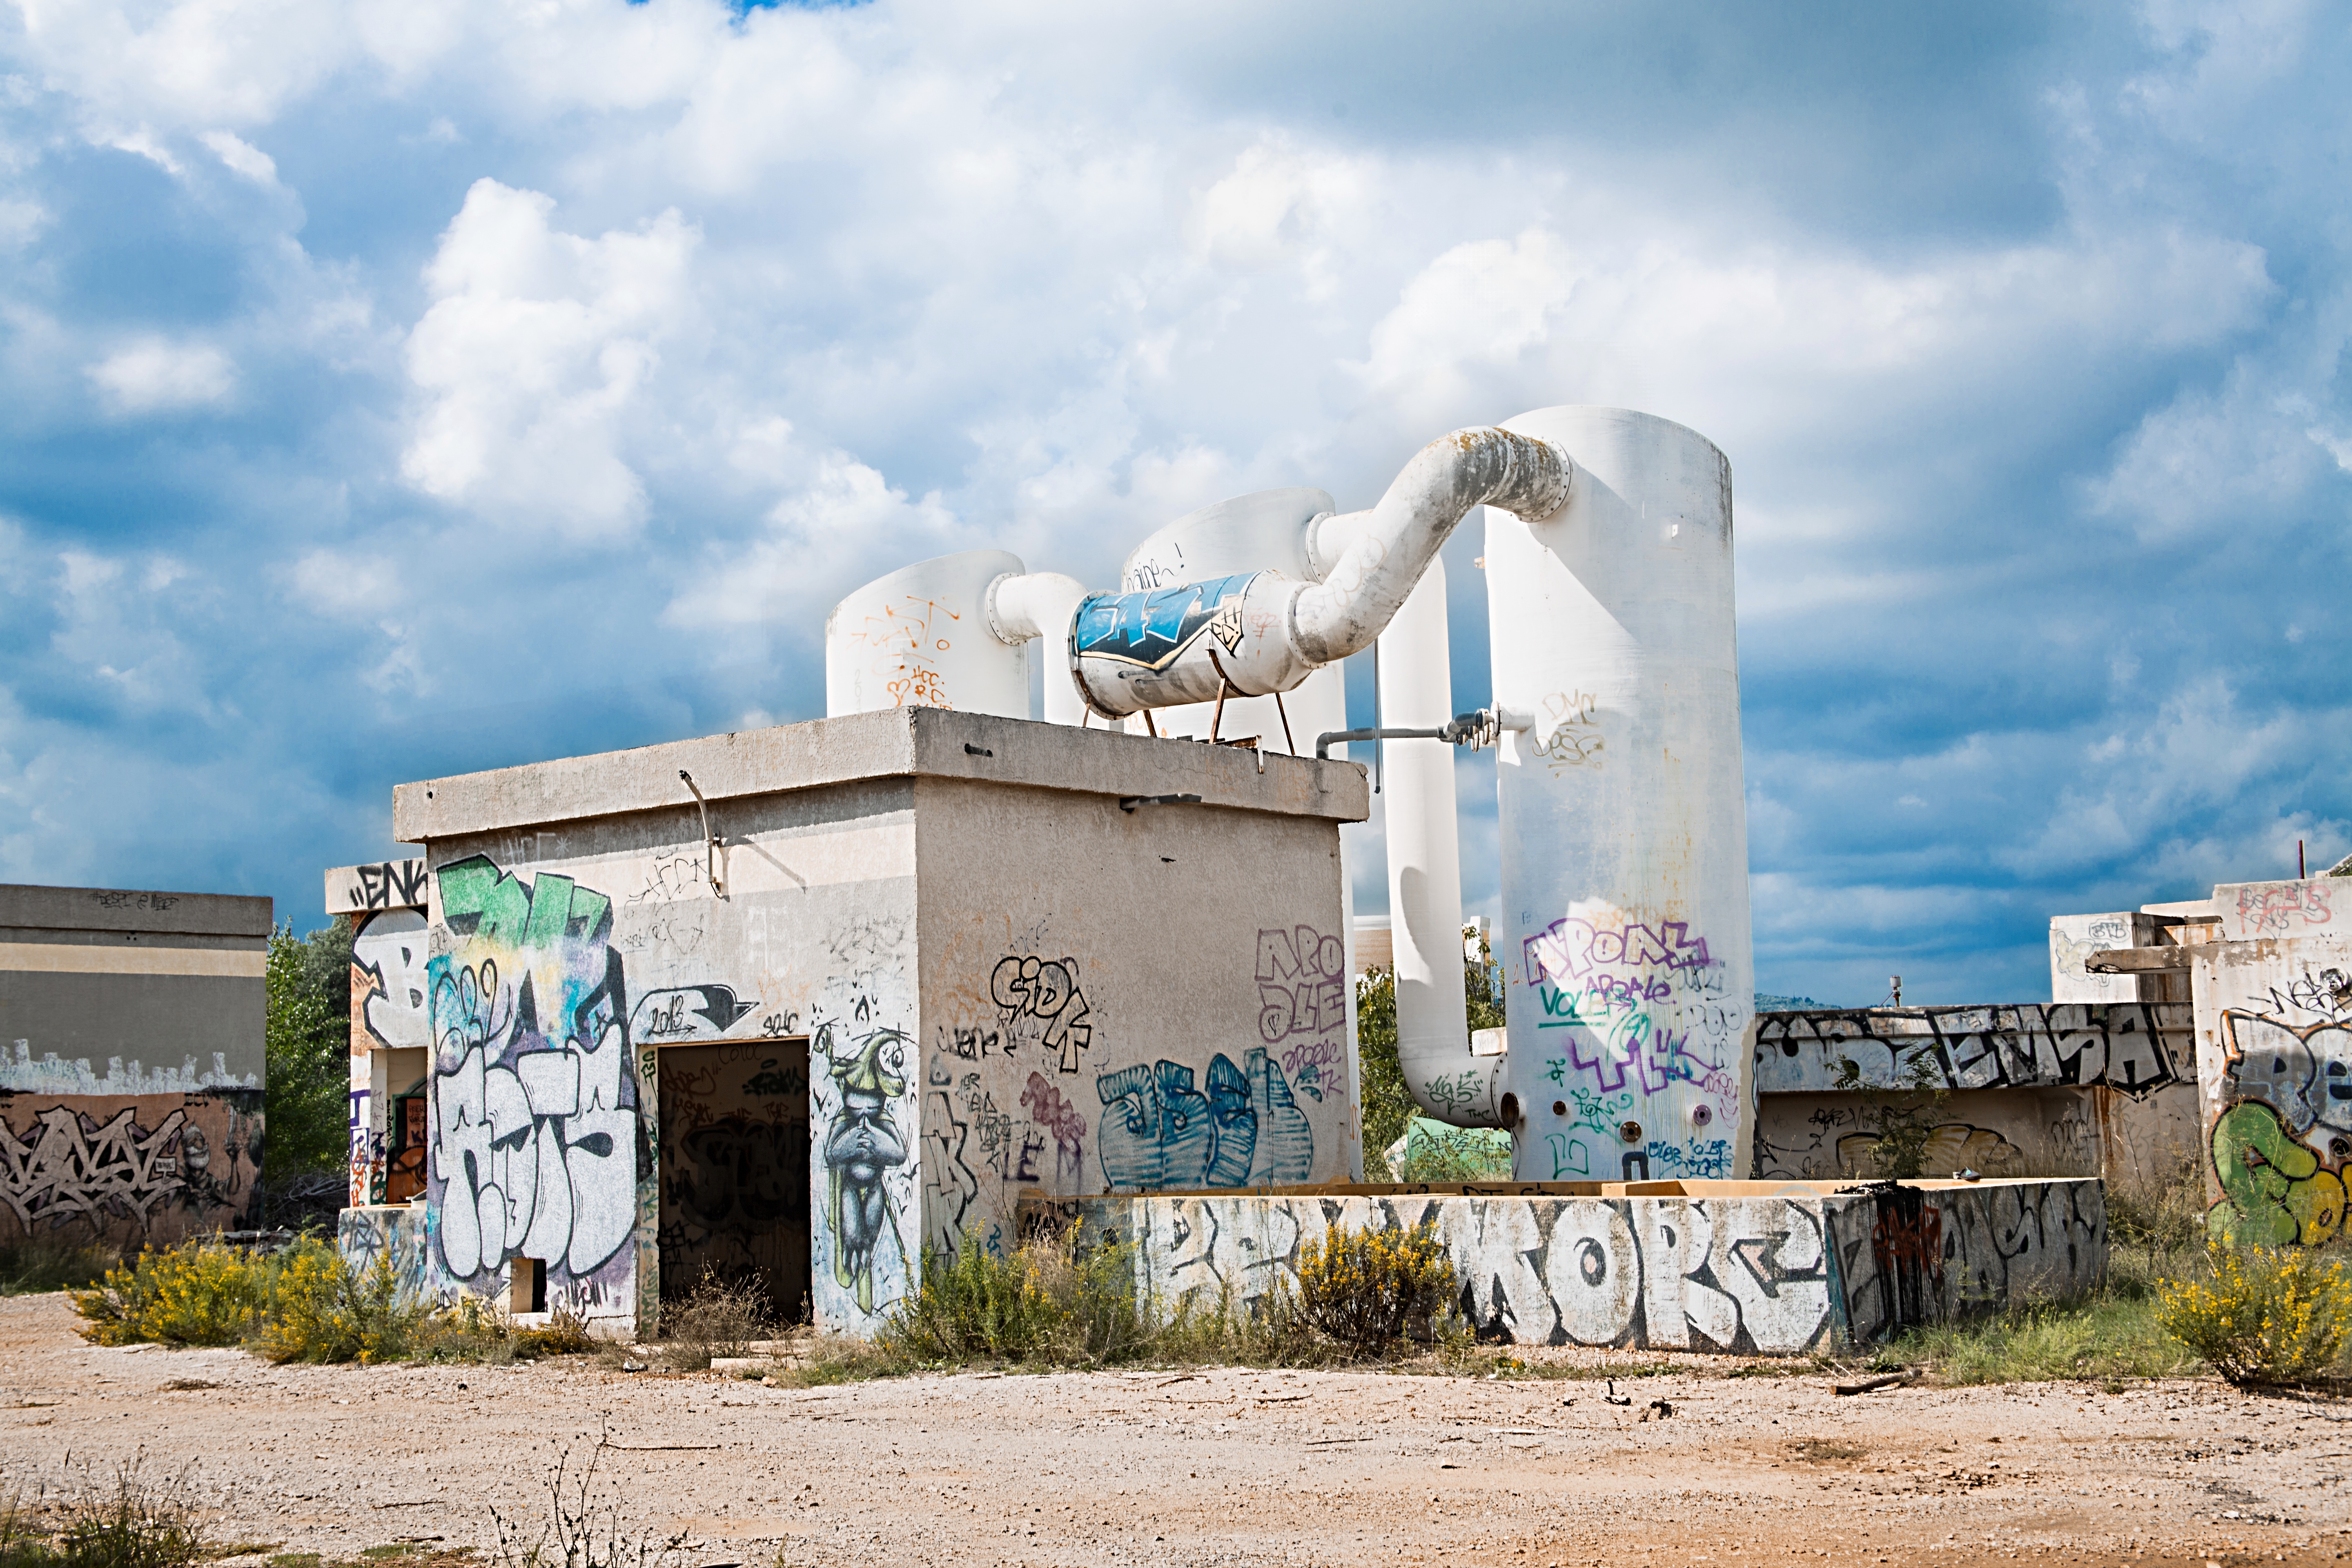
wall, vacation, abandoned, factory, industry, art, urbex, decommissioned, urban area